Jordan Murray (ice hockey)

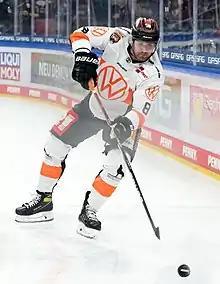
Murray with Grizzlys Wolfsburg (2022)

On April 25, 2017, Murray signed a two-year AHL deal with the Belleville Senators. In the 2017–18 season, on November 11, 2017, Murray recorded his first professional and first Belleville Senators Hat-trick.